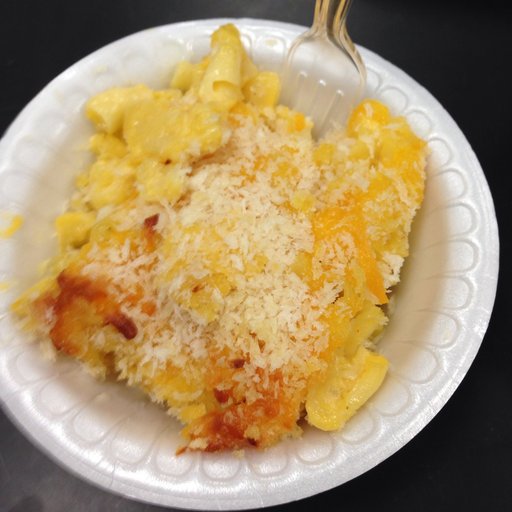
Label: macaroni_and_cheese